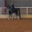
Label: horse